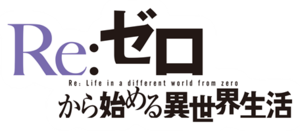
Re:Zero kara hajimeru isekai seikatsu, Re:Zero − Re:vivre dans un autre monde à partir de zéro en français, ou encore Re:Zero − Starting Life in Another World en anglais, est une série de light novel écrite par Tappei Nagatsuki et illustrée par Shinichirou Otsuka. Depuis le 25 janvier 2014, vingt-trois volumes ont été publiés par Kadokawa dans sa collection MF Bunko J.